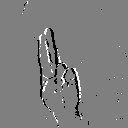
ASL letter: u